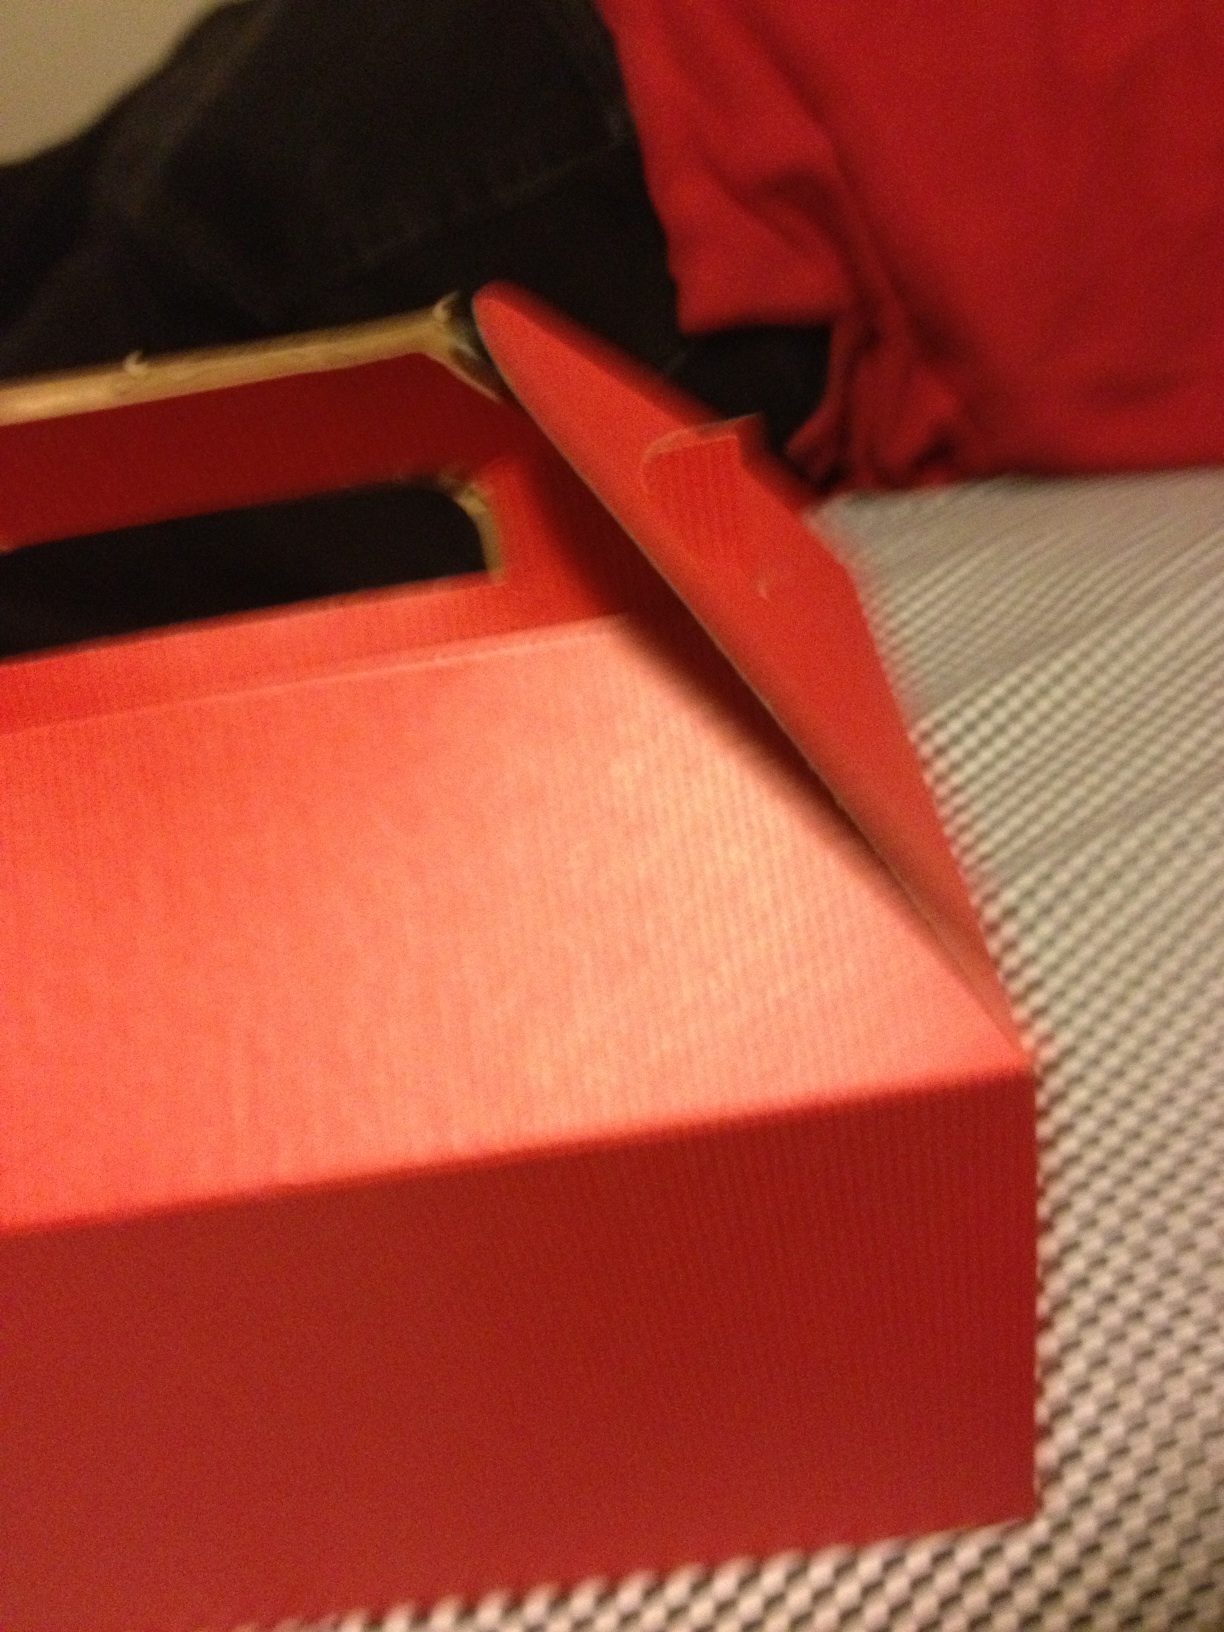Question: Does this box have any decorations on it?
Answer: no